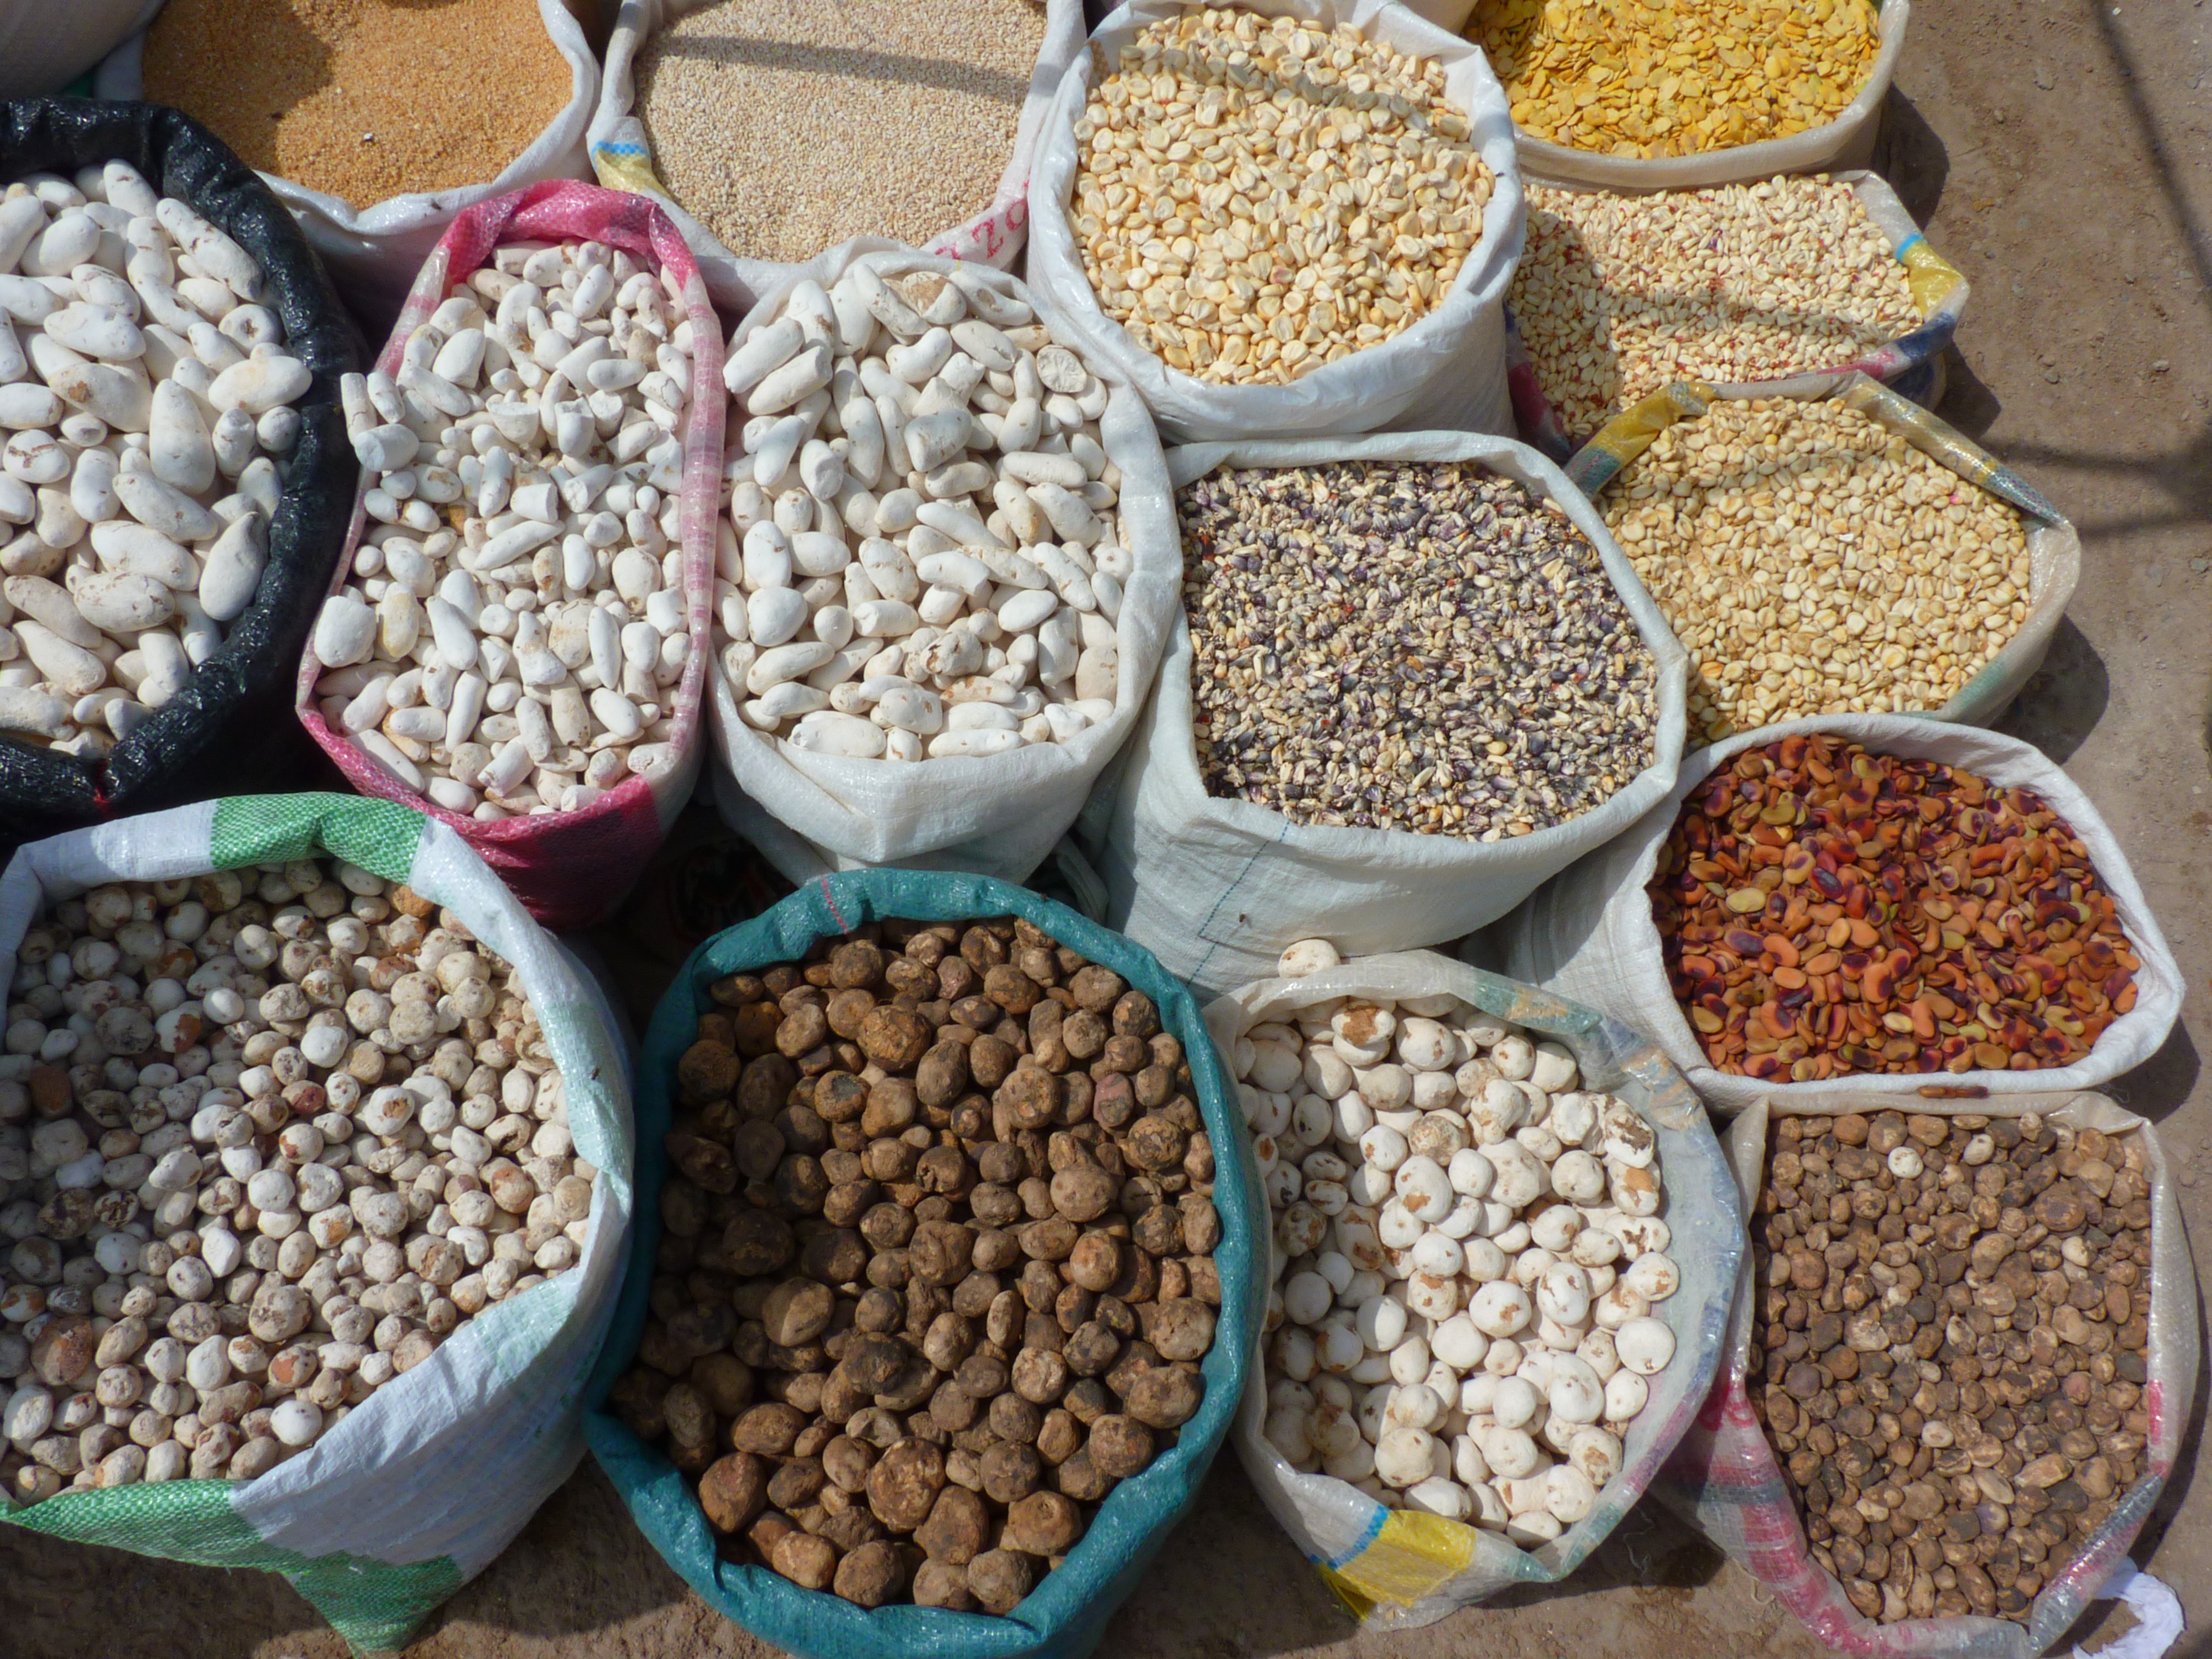
plant, meal, food, produce, crop, market, breakfast, peru, cereal, cereals, pulse, potatoes, grass family, snack food, dried potatoes